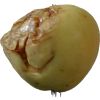
Label: Apple hit 1